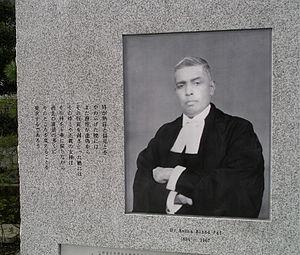
Radhabinod Pal, né le 27 janvier 1886 dans le district de Kushtia en Inde britannique et décédé à l'âge de 80 ans le 10 janvier 1967, est un juriste indien représentant l'Inde au procès du Tribunal militaire international pour l'Extrême-Orient pour juger les crimes de guerre japonais commis durant la Seconde Guerre mondiale. Il est le seul membre qui considéra que tous les accusés n'étaient pas coupables. Aujourd'hui, au Japon, le Yasukuni-jinja et le Kyōto Ryōzen Gokoku-jinja accueillent des monuments honorant sa mémoire.